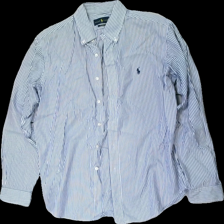
View: front
Type: Shirt
Category: Men
Brand: Ralph Lauren
Colors: Blue, White
Material: 100% cotton
Pattern: Striped
Cut: Regular
Season: All
Stains: Minor
Price range: 50-100
Recommended usage: Reuse